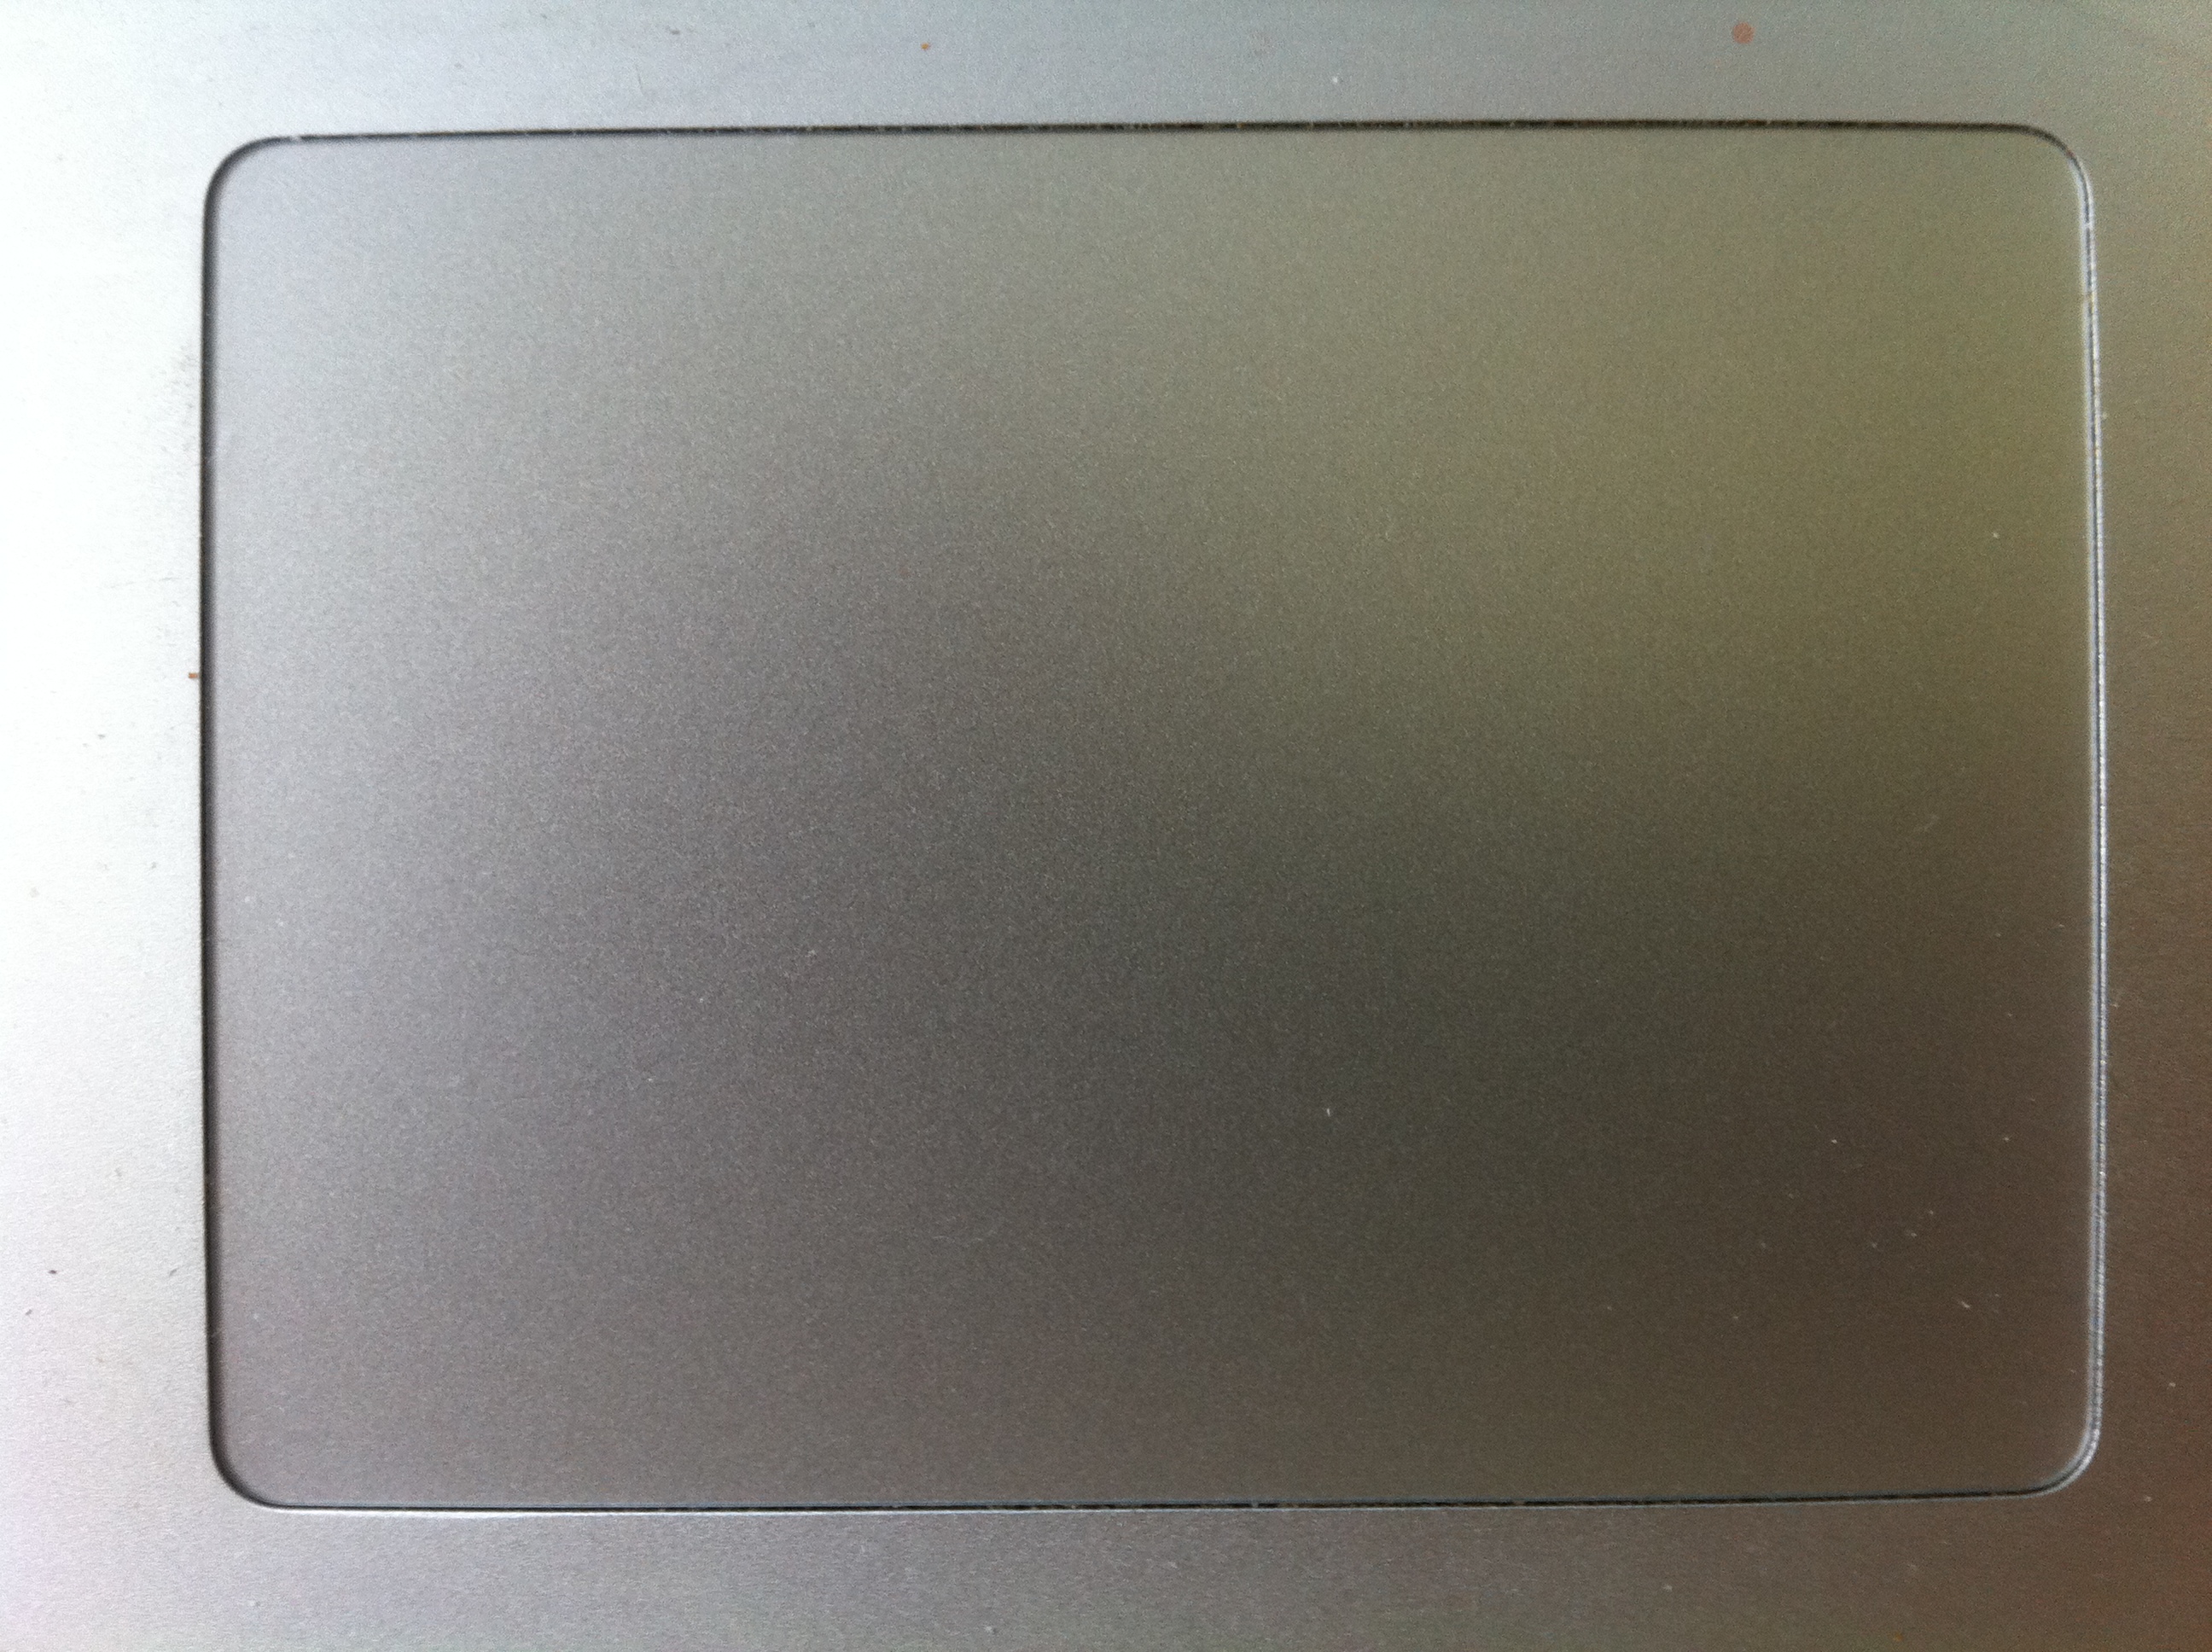
laptop, technology, gadget, electronics, dailyshoot, multimedia, netbook, electronic device, computer hardware